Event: Nepal Earthquake
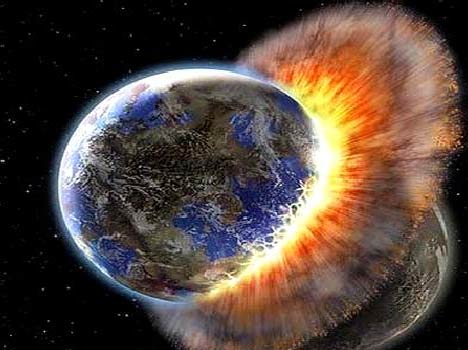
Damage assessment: no_damage